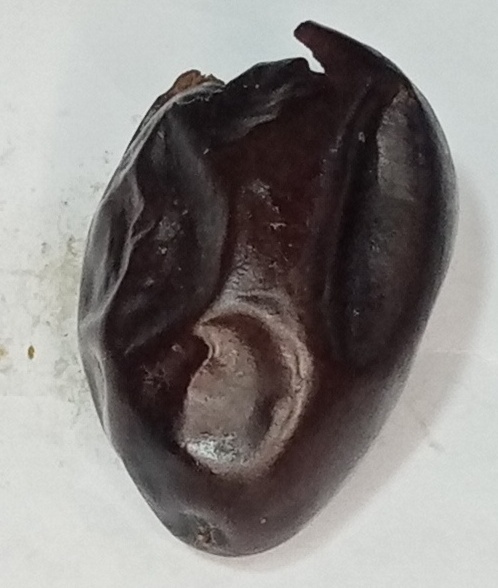
Variety: kupro
Size: large
Grade: grade-2